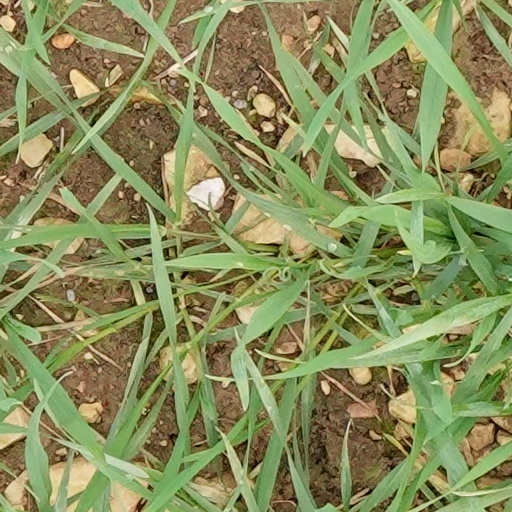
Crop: wheat